Laurent Grimmonprez

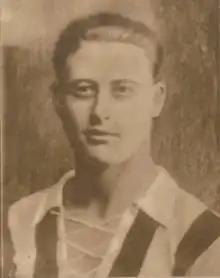

Laurent Georges Grimmonprez known as Flokke Grimmonprez (14 December 1902 in Gentbrugge, Ghent, Belgium – 22 May 1984) was a Belgian footballer. He played as a striker and inside-right for Royal Racing Club de Gand during the interwar period.